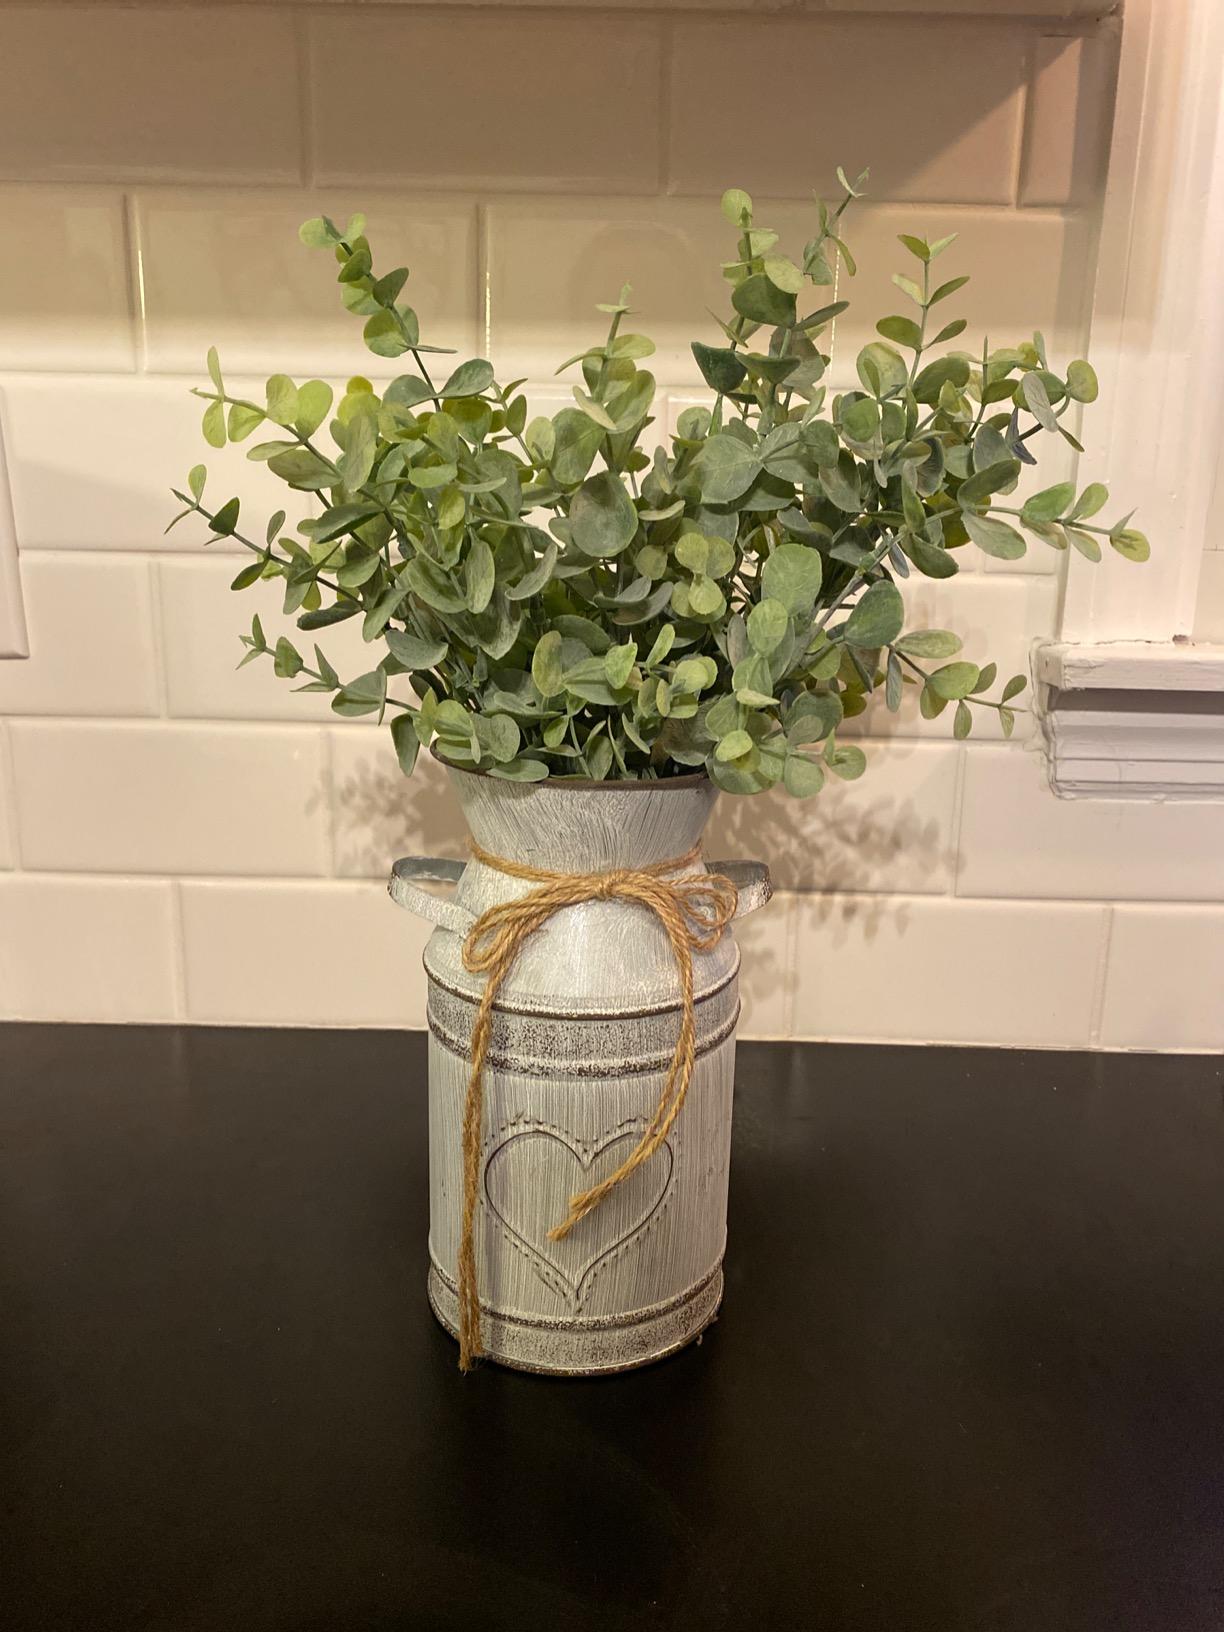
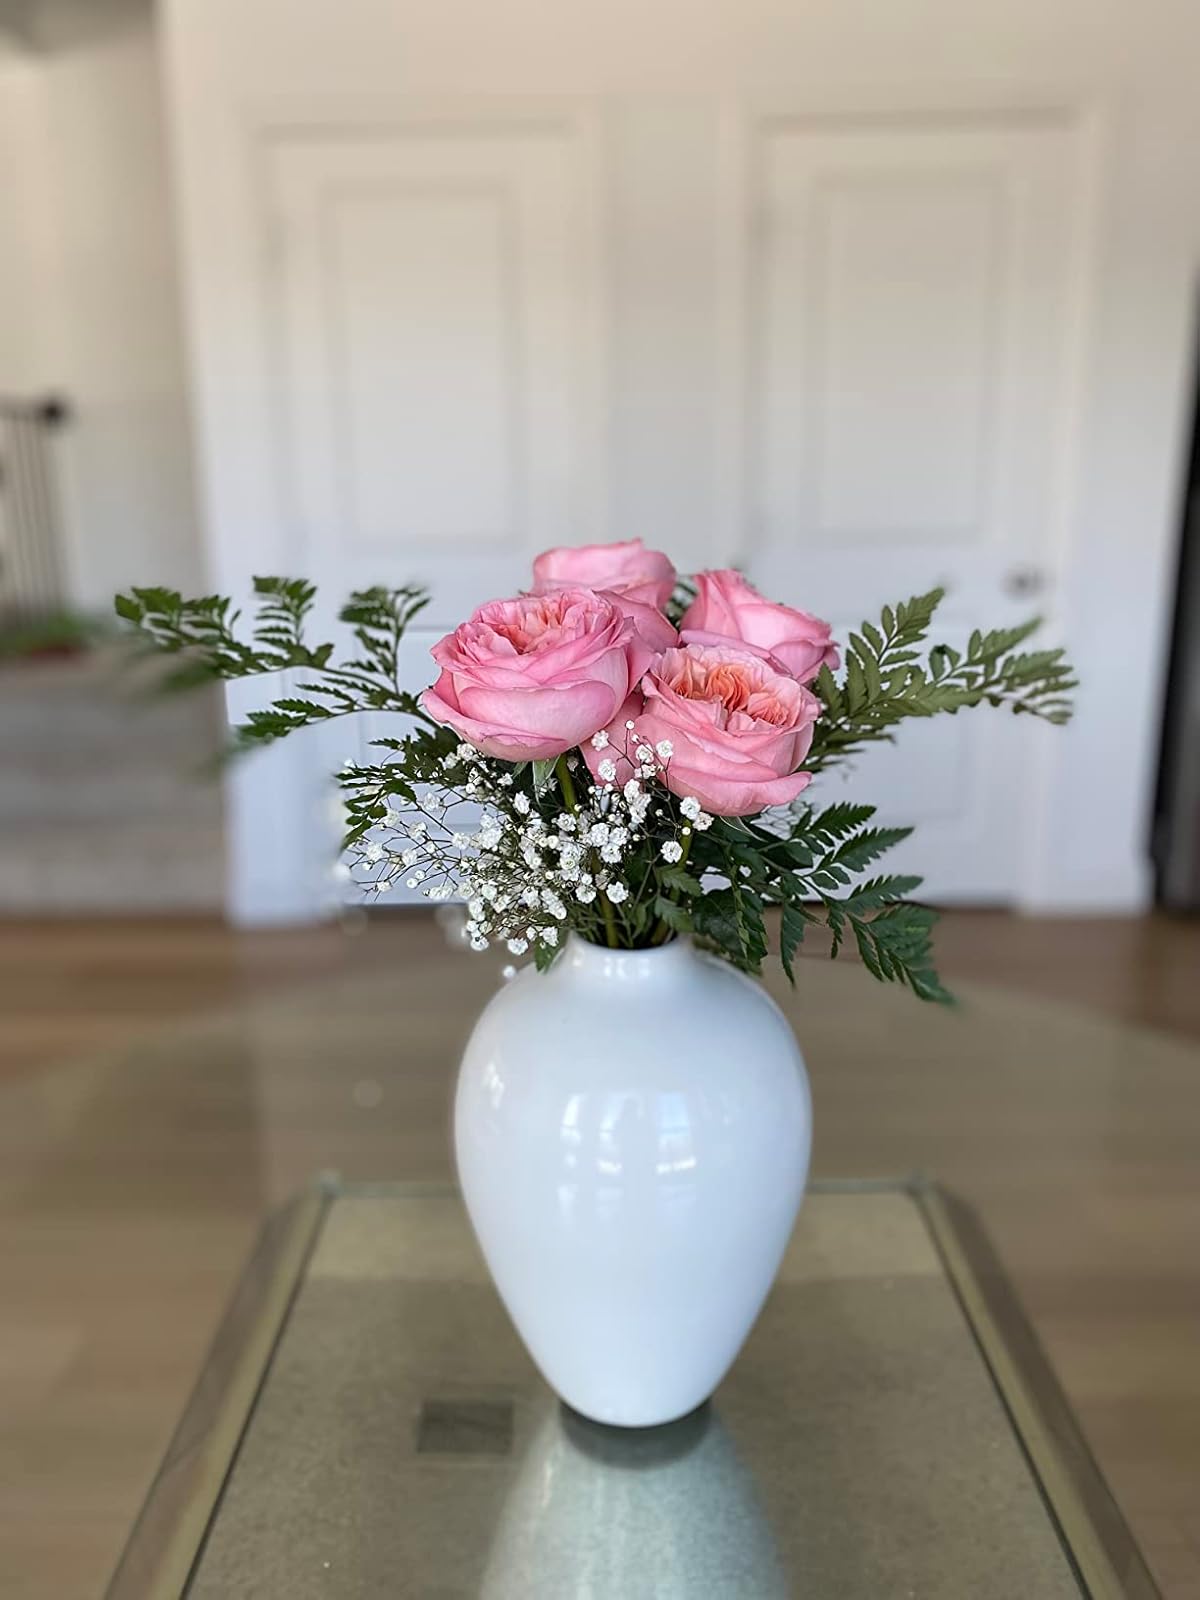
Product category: vase
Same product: no